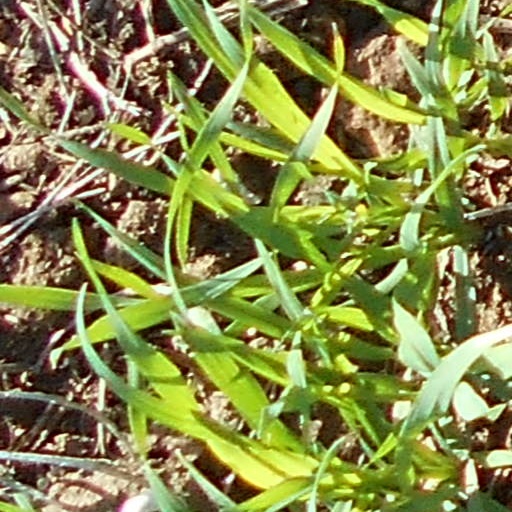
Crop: wheat